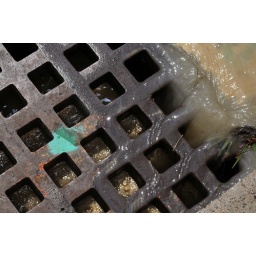
A huge water pipe burst flooded the highway near my house. No water in the house.